Armament of the Iowa-class battleship

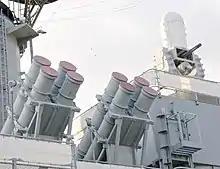
Two Harpoon Missile Launchers and a Phalanx CIWS on the USS "New Jersey"

The BGM-109 Tomahawk Land Attack Missile (TLAM) was first introduced in the 1970s, and entered service with the United States in 1983. Designed as a long-range, all-weather, subsonic cruise missile, the Tomahawk was capable of reaching targets at a much greater range than the guns on the "Iowa"-class ships. When added to the battleships in the 1980s the Tomahawk became the longest-ranged weapon carried by the battleships.